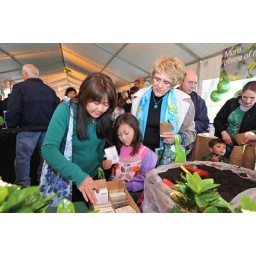
Families could plant seeds in a pot to take home at the Whole Foods booth inside the tent.